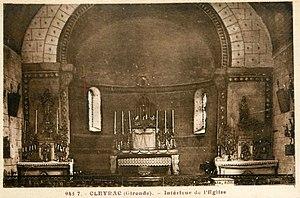
Église St Pierre de Cleyrac
L'église Saint-Pierre est une église catholique située dans la commune de Cleyrac, dans le département de la Gironde, en France.